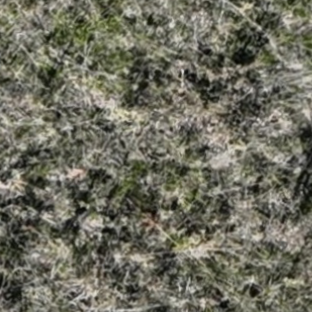
Month: october